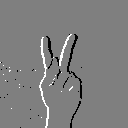
ASL letter: k